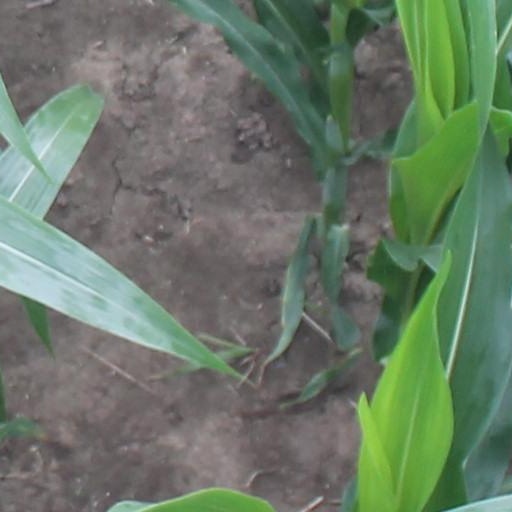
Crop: maize; corn